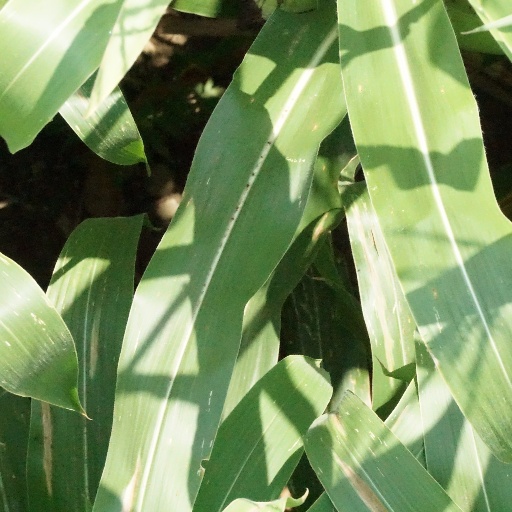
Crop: maize; corn